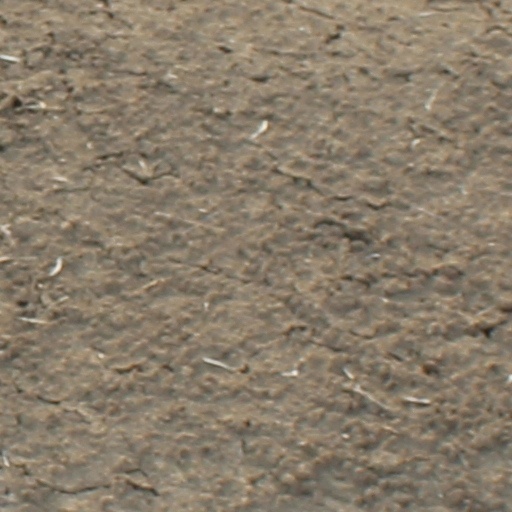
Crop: wheat